Driver 2

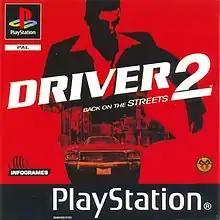
European cover art

Driver 2 (also known as Driver 2: Back on the Streets and as Driver 2: The Wheelman Is Back in North America) is a 2000 action driving video game and the second installment of the "Driver" series. It was developed by Reflections Interactive and published by Infogrames for PlayStation. A port to the Game Boy Advance, titled Driver 2 Advance, was released in 2002, developed by Sennari Interactive and released under Infogrames' "Atari" range of products.